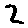
Label: 2